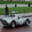
Label: automobile